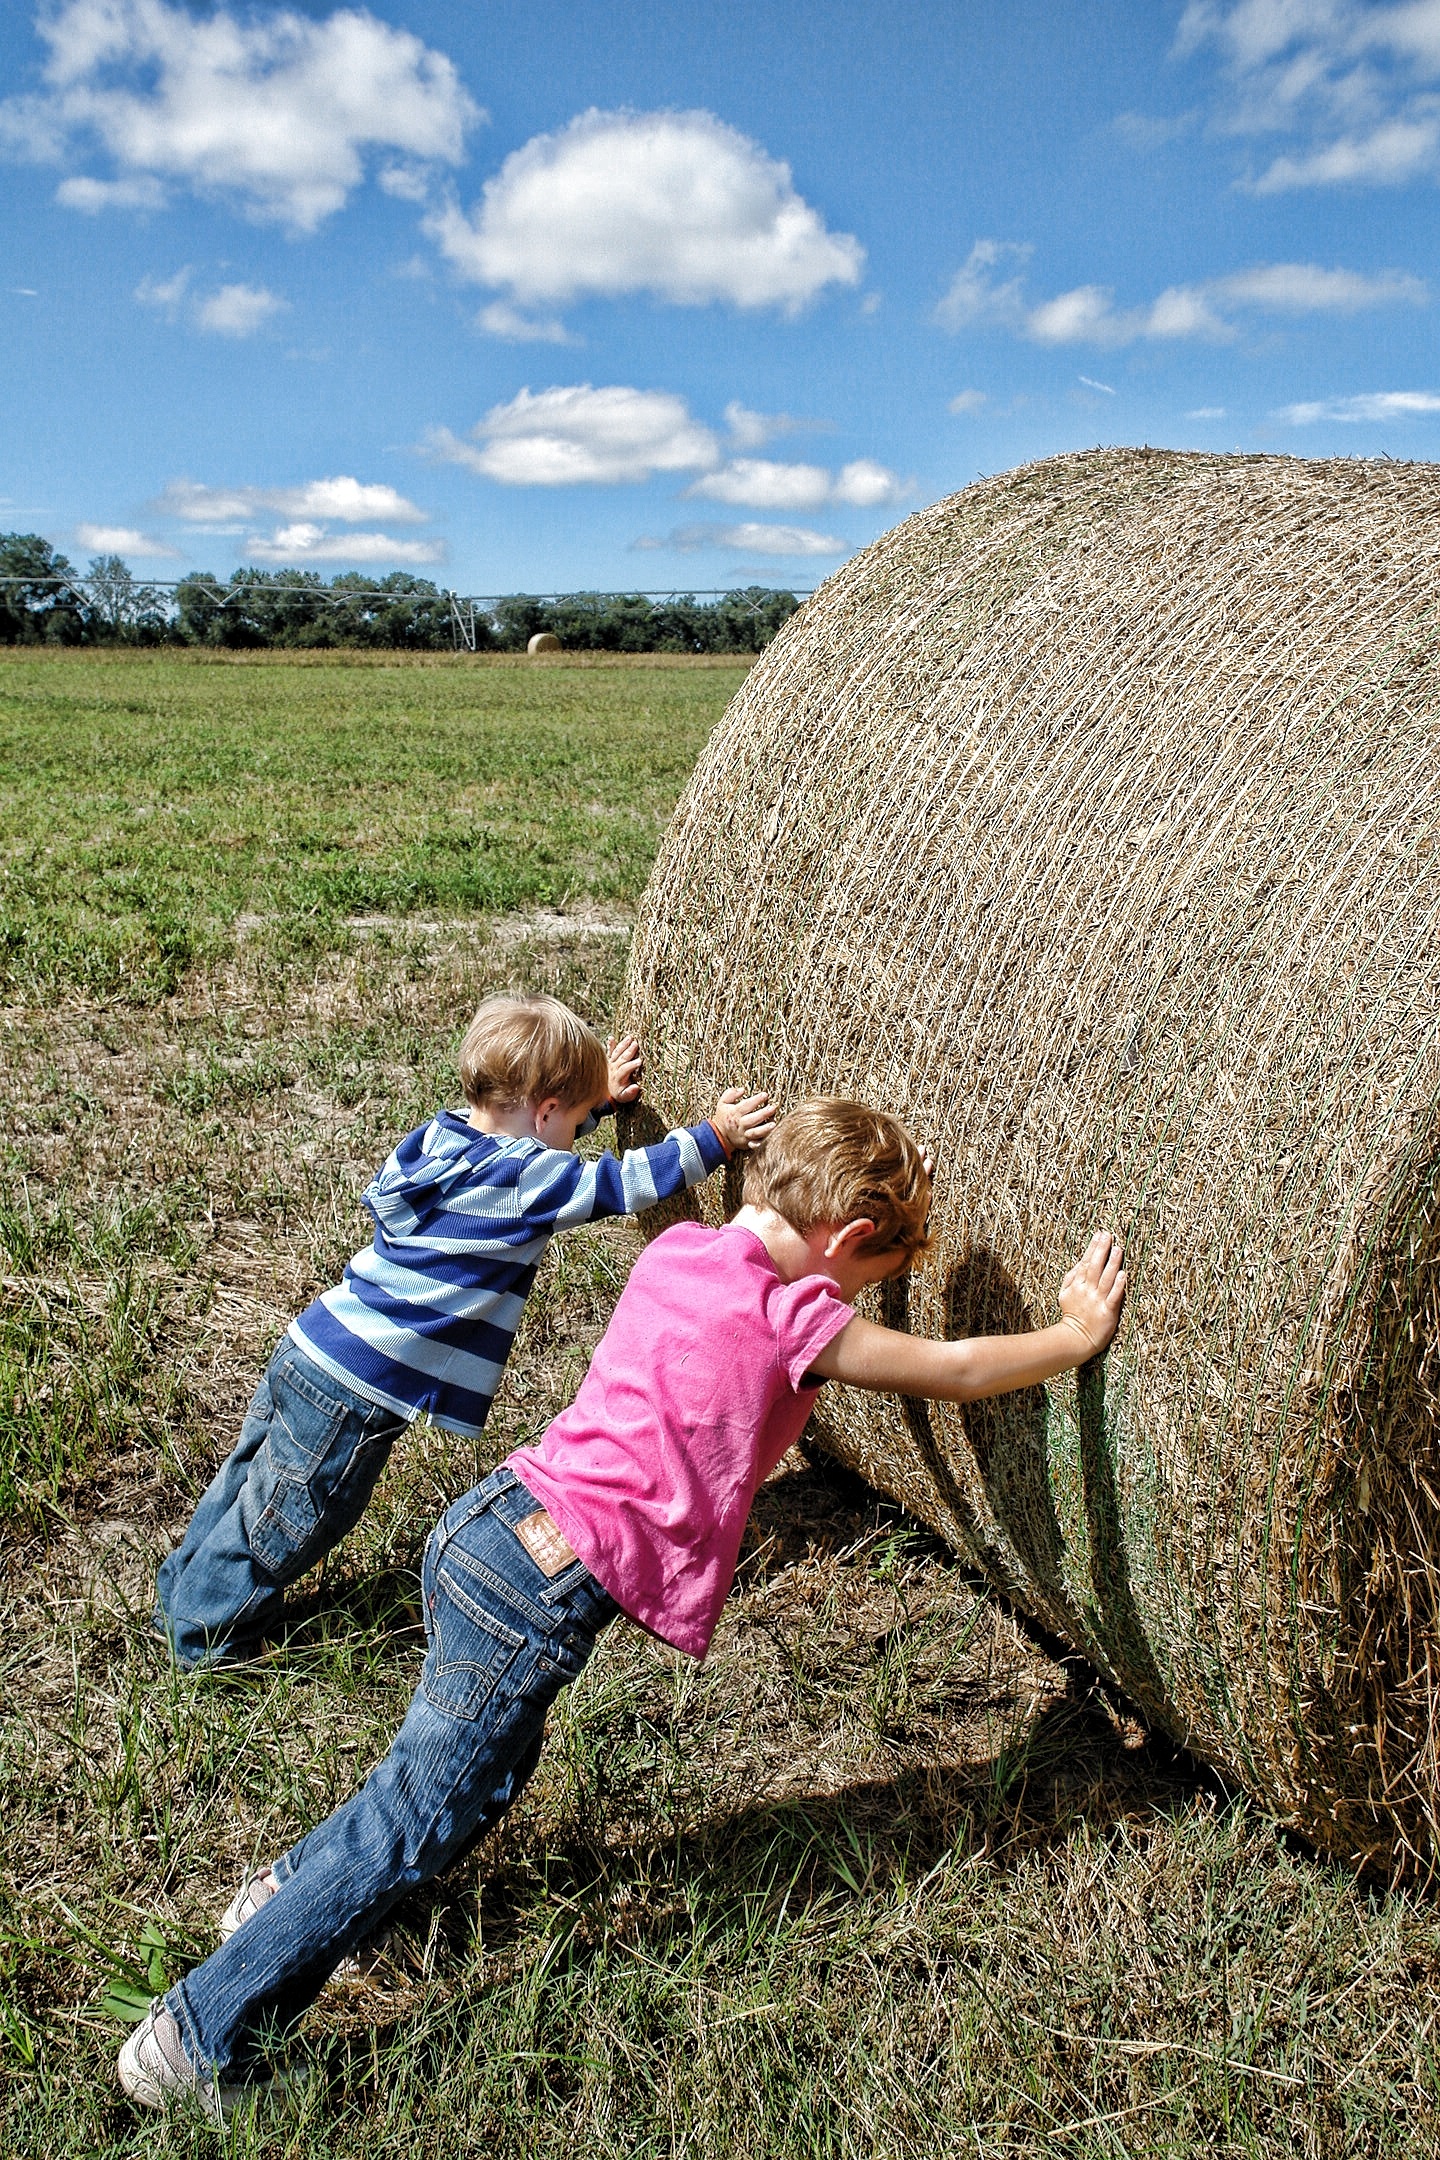
working, landscape, nature, grass, outdoor, people, hay, field, farm, meadow, countryside, boy, kid, country, summer, rural, farming, harvest, crop, pasture, natural, scenery, fresh, soil, child, agriculture, lifestyle, farmer, outdoors, sunny, worker, team, teamwork, scene, rural area, hard work, grass family, farm workers, co operation